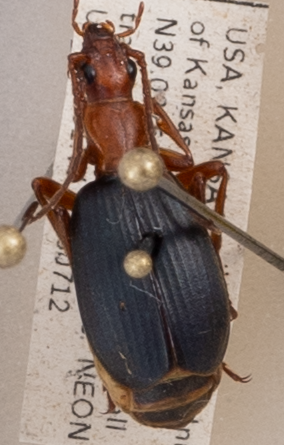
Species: Brachinus alternans
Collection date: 2023-07-12
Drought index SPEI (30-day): -0.512
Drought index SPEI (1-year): -1.348
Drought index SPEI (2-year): -0.746